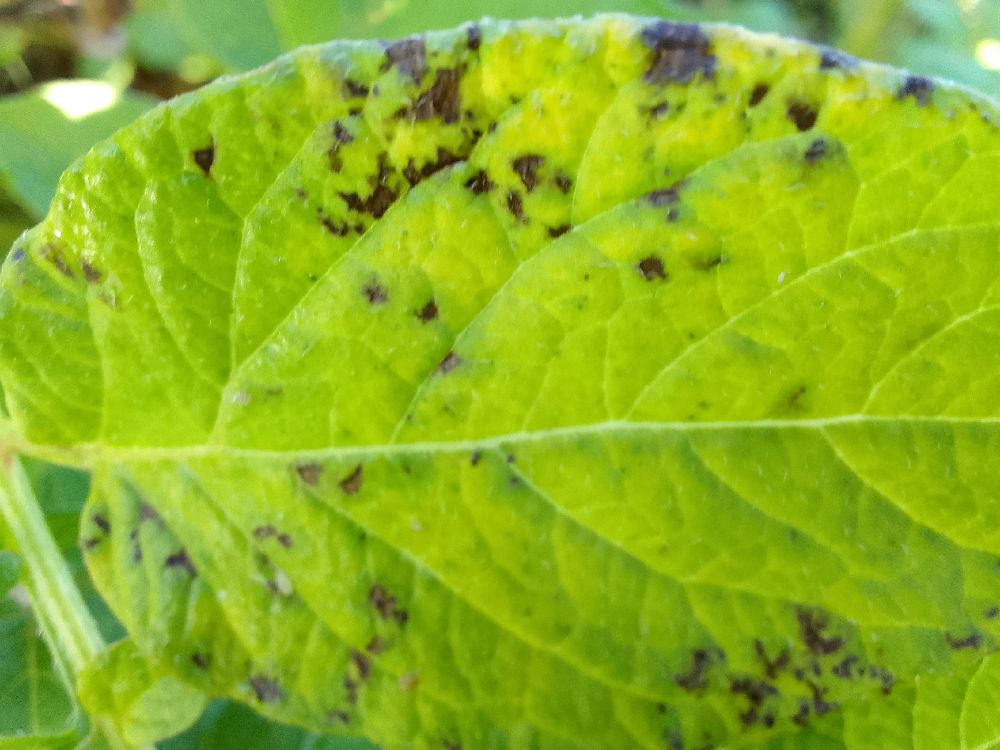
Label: Early blight